Allergic rhinitis

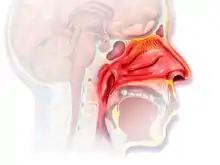
Illustration depicting inflammation associated with allergic rhinitis

The characteristic symptoms of allergic rhinitis are: rhinorrhea (excess nasal secretion), itching, sneezing fits, and nasal congestion/obstruction. Characteristic physical findings include conjunctival swelling and erythema, eyelid swelling with Dennie–Morgan folds, lower eyelid venous stasis (rings under the eyes known as "allergic shiners"), swollen nasal turbinates, and middle ear effusion. Nasal endoscopy may show findings such as pale and boggy inferior turbinates from mucosal edema, stringy mucus throughout the nasal cavities, and cobblestoning.